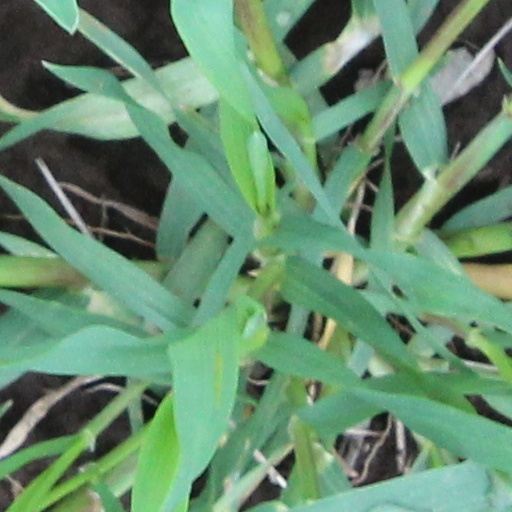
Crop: wheat